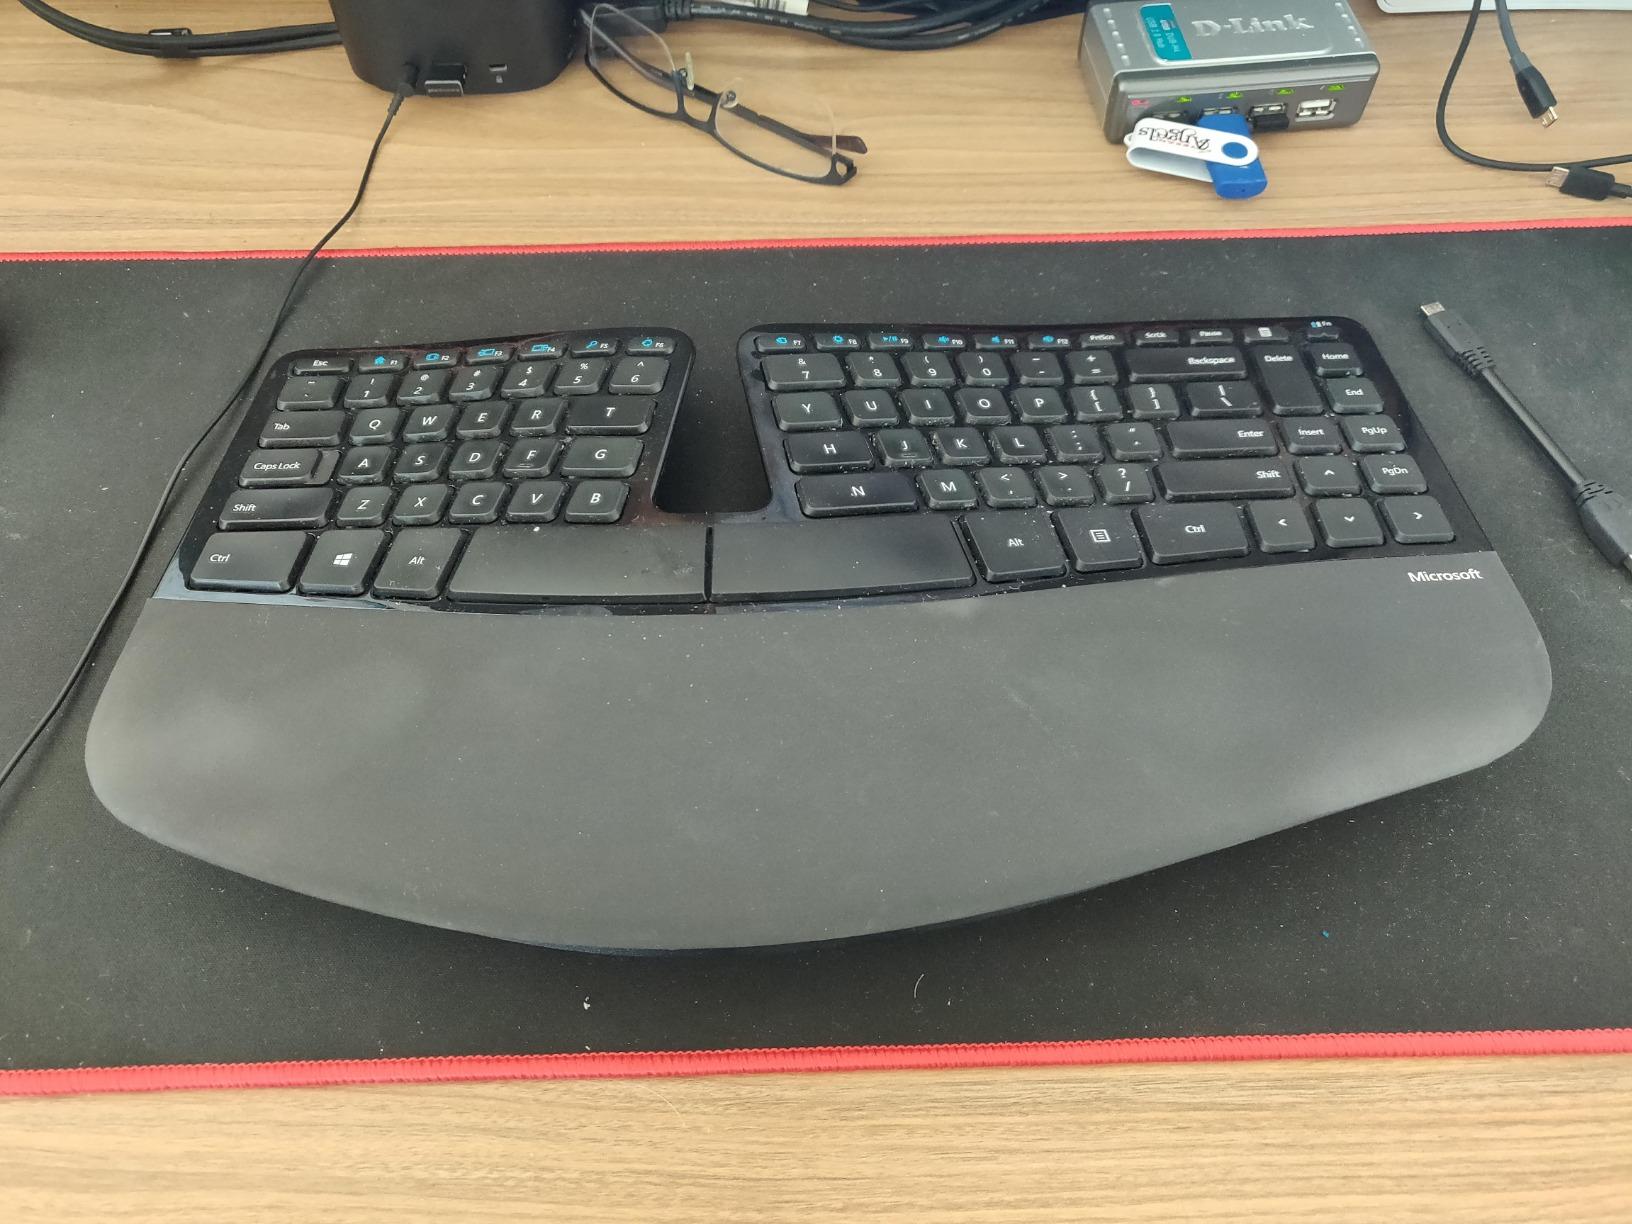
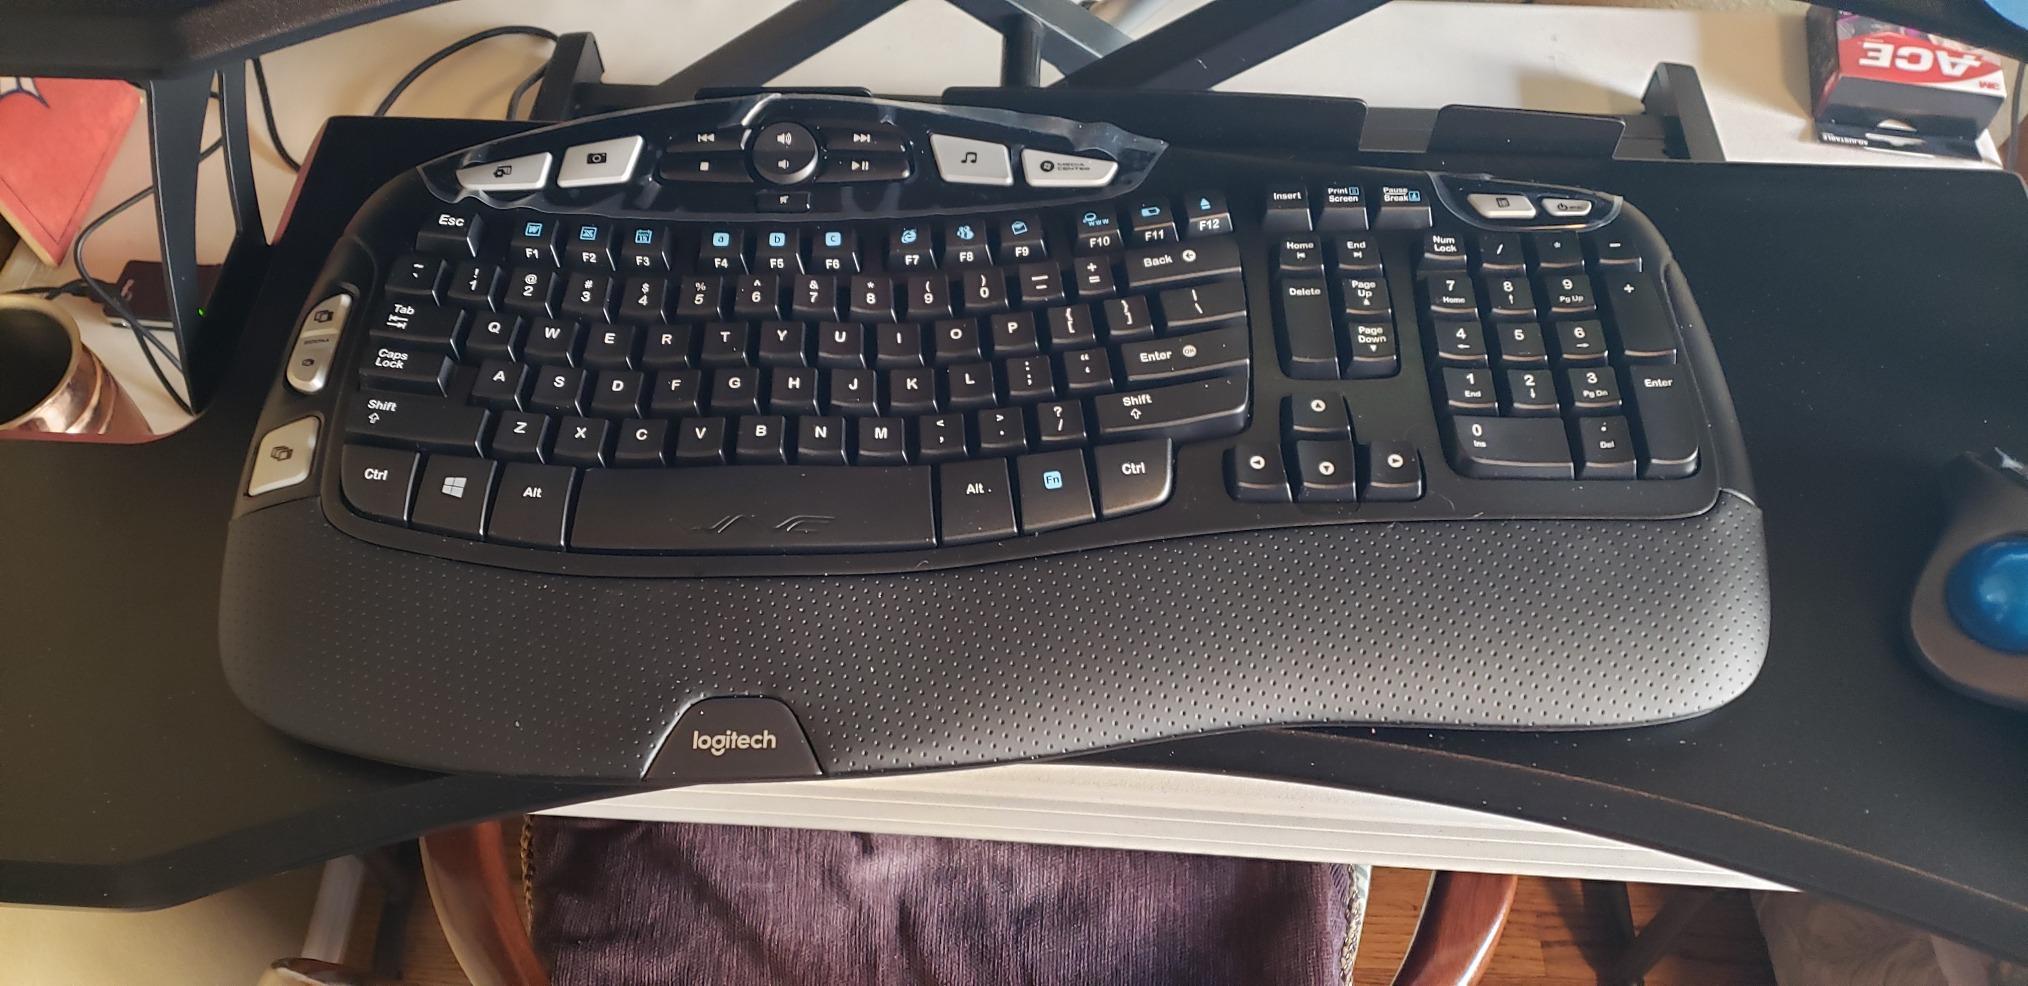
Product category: keyboard
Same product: no